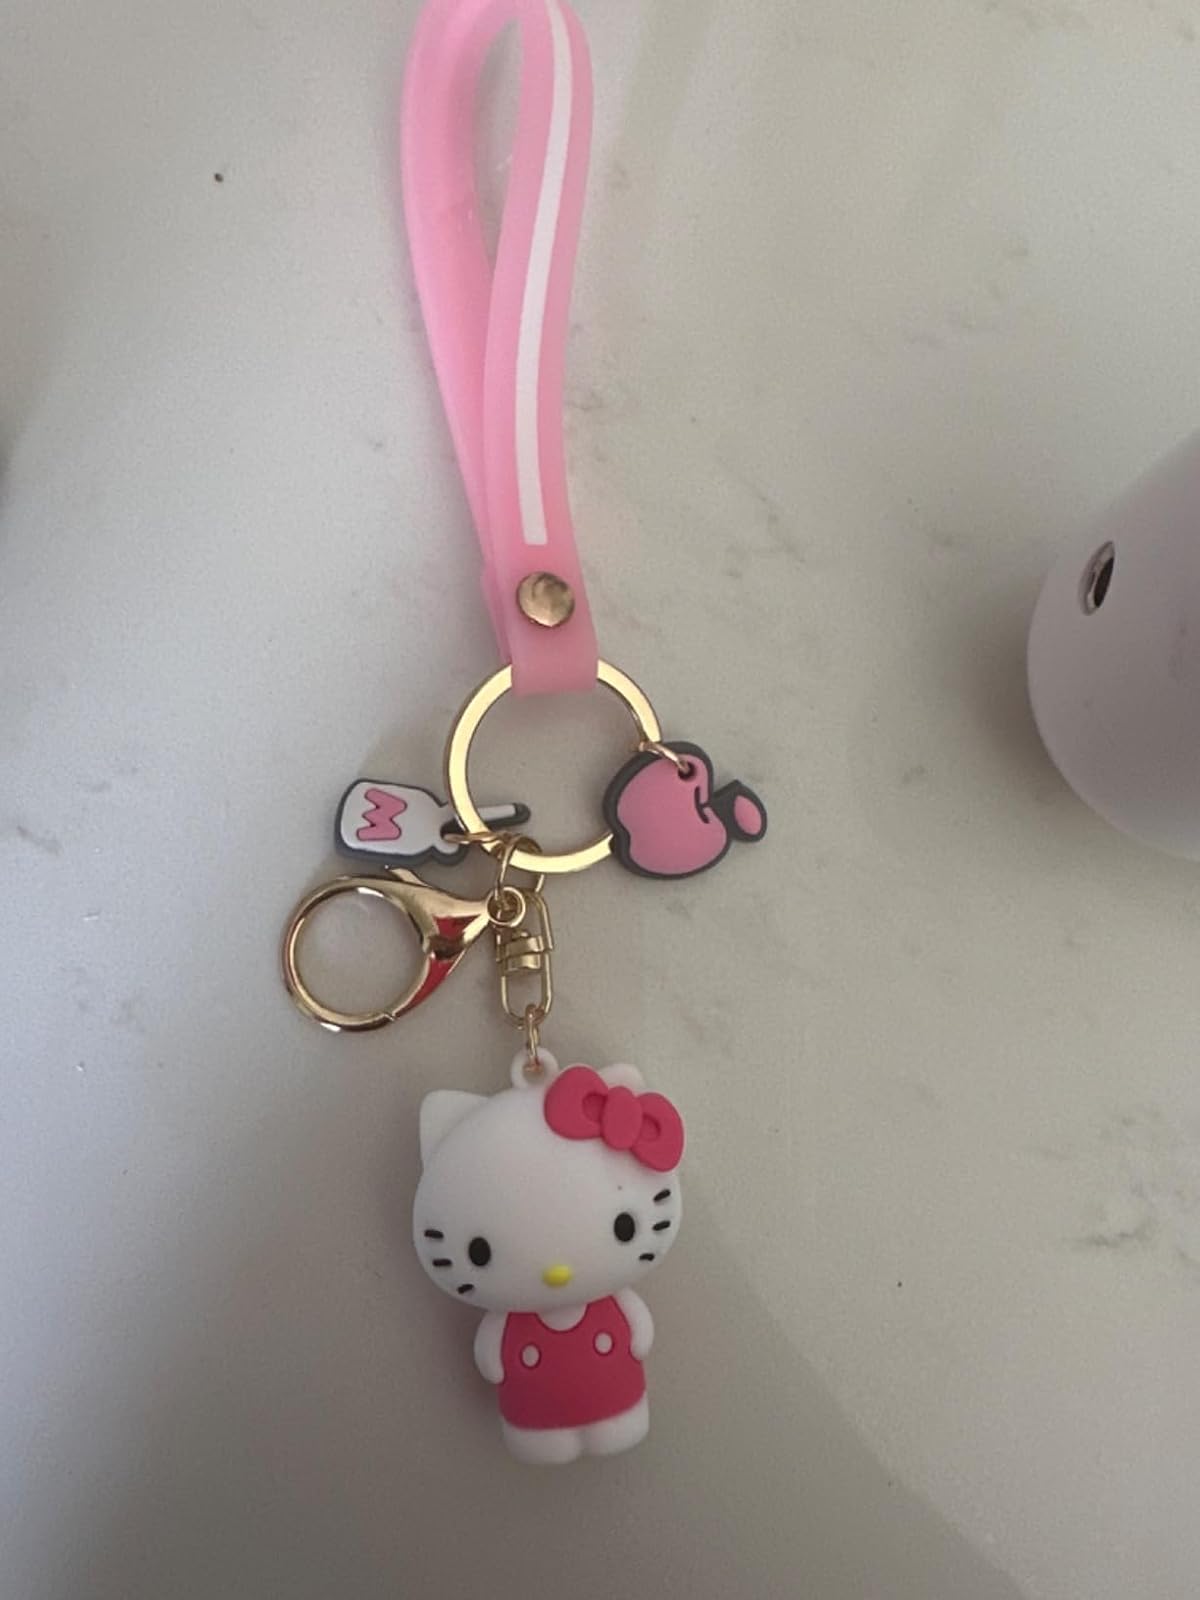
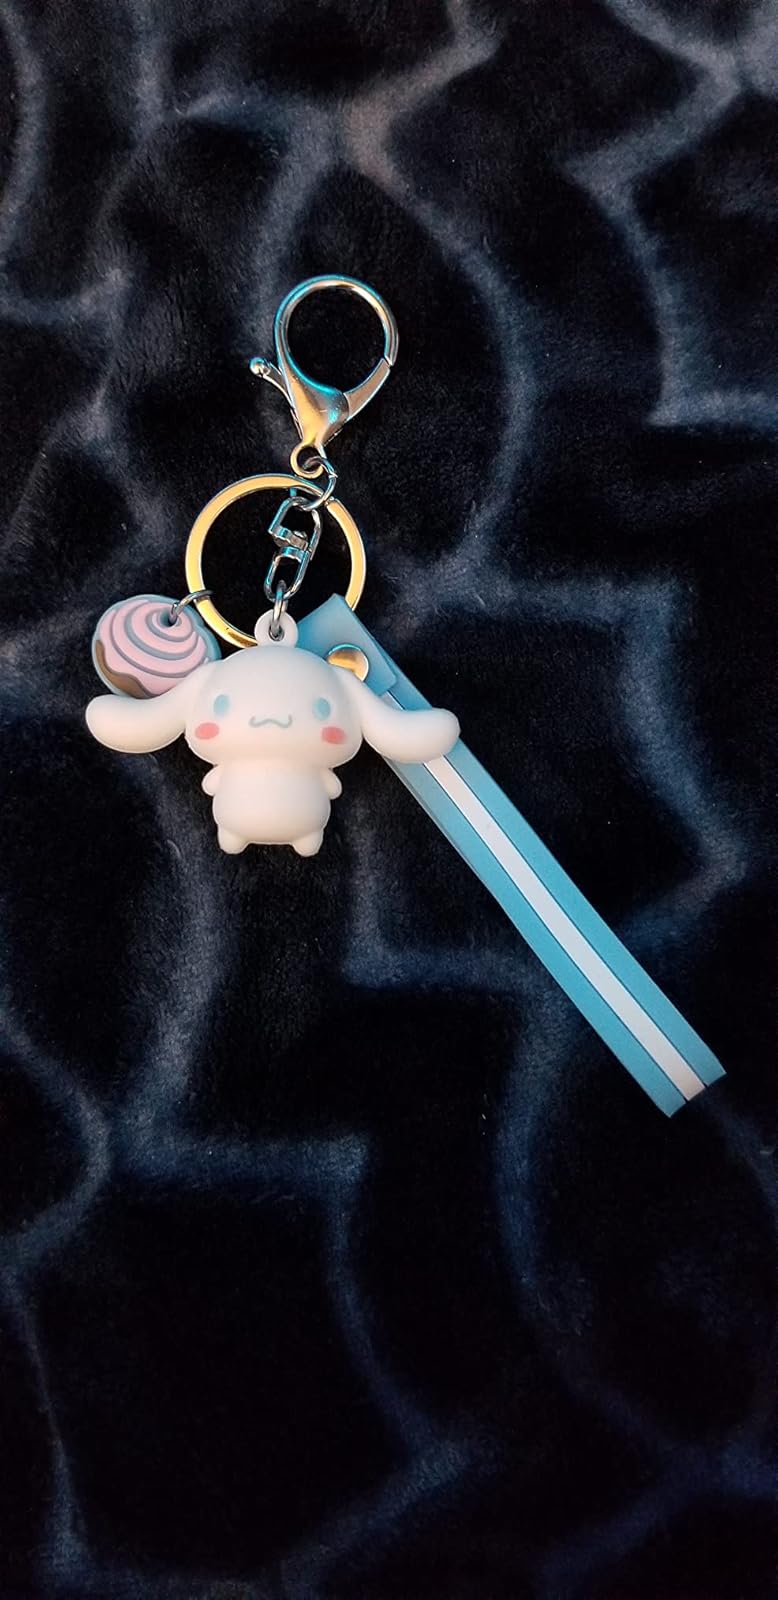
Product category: accessories_keychain
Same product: no